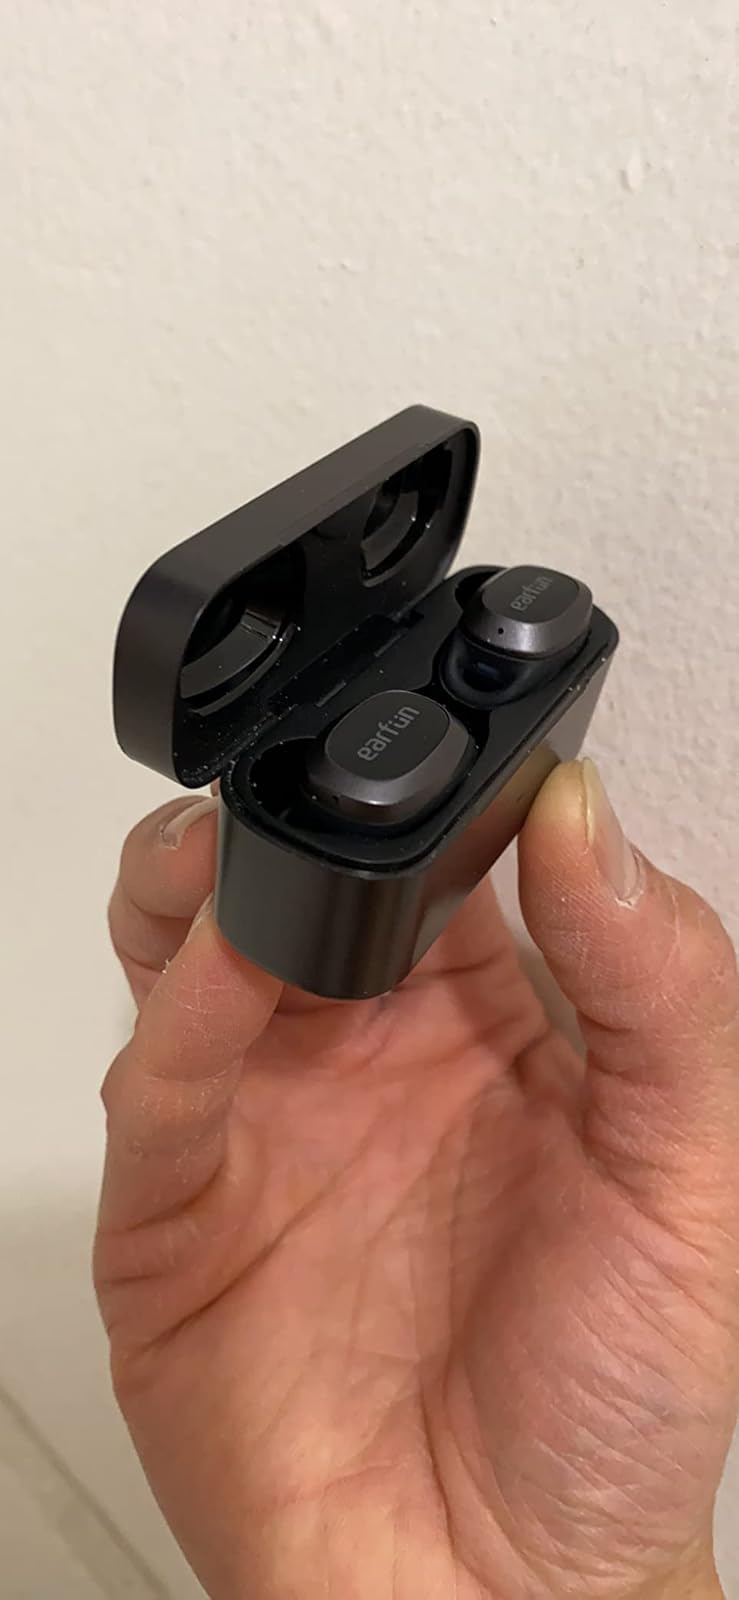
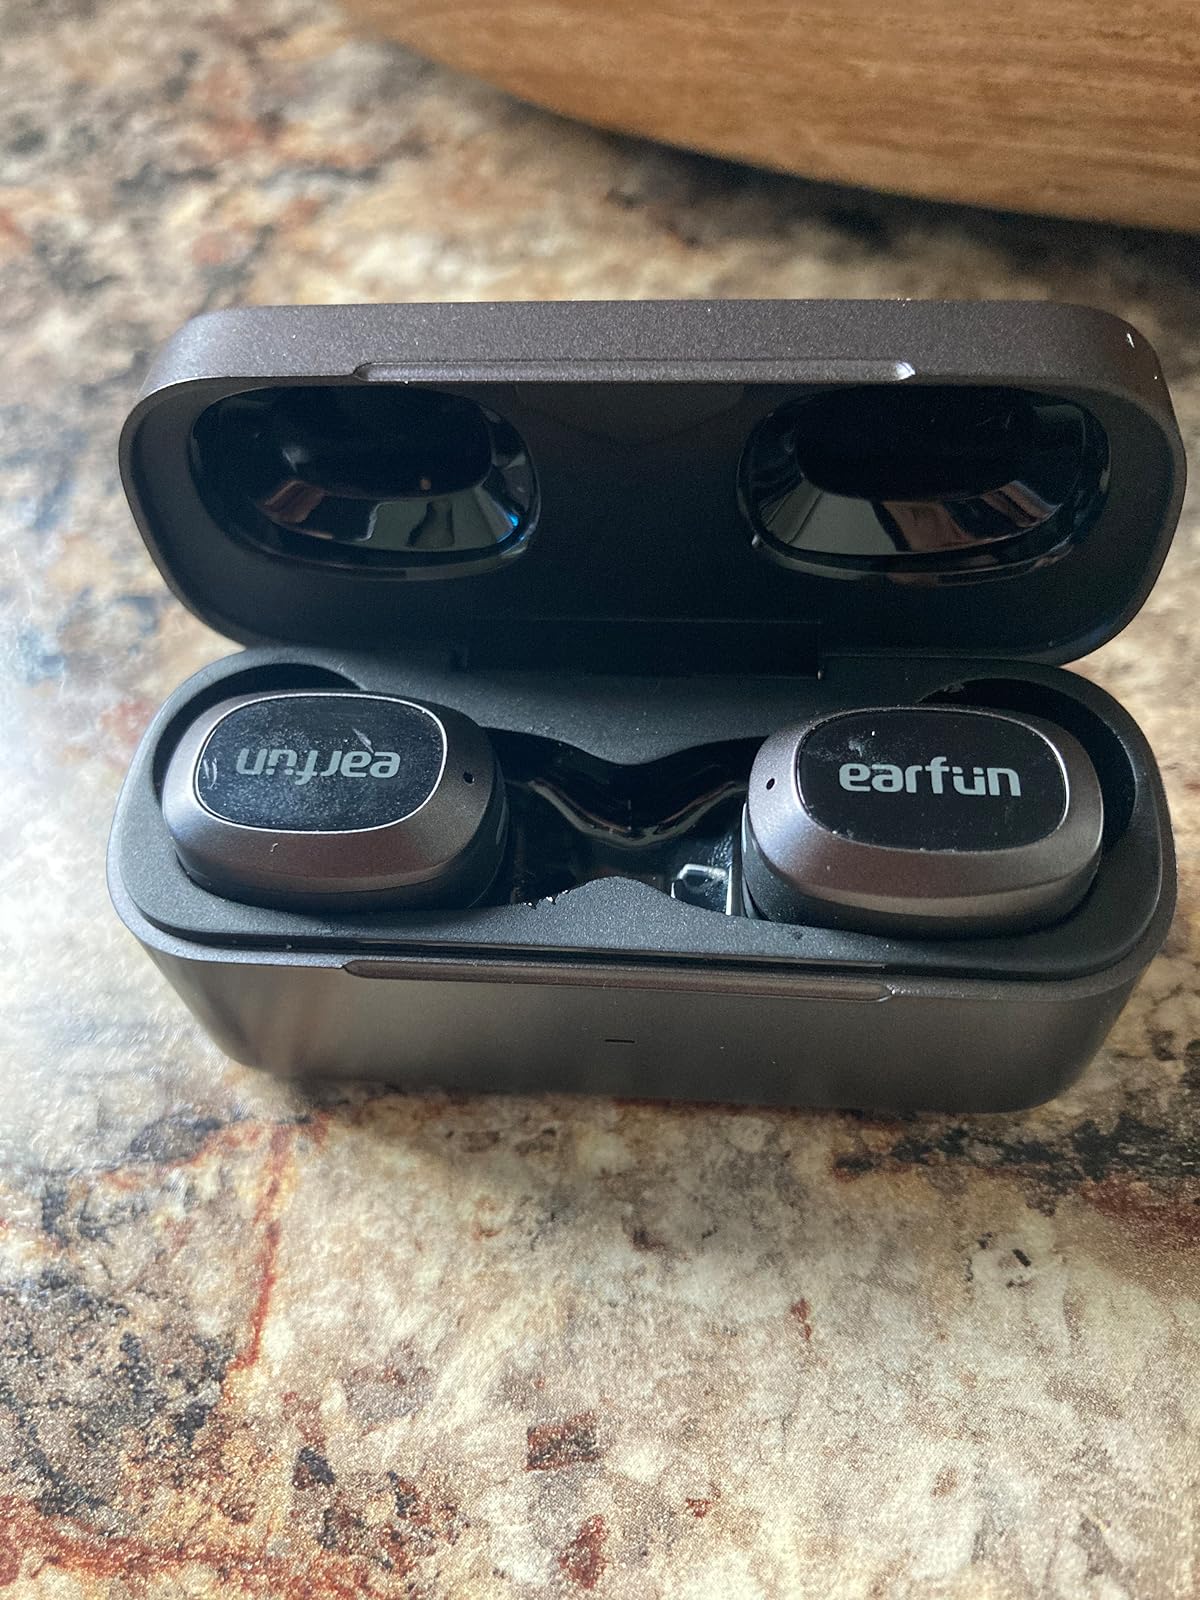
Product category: earbuds
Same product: yes